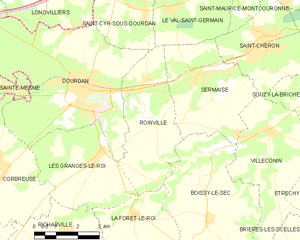
Carte des communes françaises Roinville
Roinville, parfois appelée Roinville-sous-Dourdan, est une commune française située à quarante-trois kilomètres au sud-ouest de Paris dans le département de l'Essonne en région Île-de-France.